Albert (2016 film)

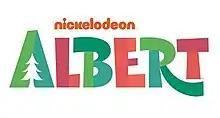

Albert is a 2016 American CGI Christmas musical comedy television film produced by Nickelodeon Animation Studio. It premiered on December 9, 2016, and is Nickelodeon's first animated television film to not be based on a previous show.